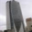
Label: skyscraper